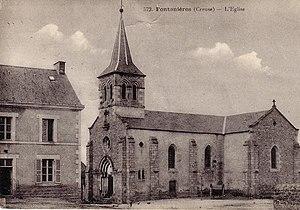
Carte postale de l'église.
Fontanières est une commune française située dans le département de la Creuse en région Nouvelle-Aquitaine.